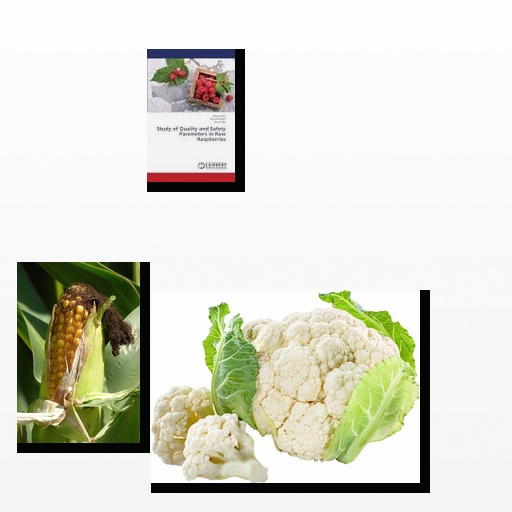
Food items: raspberry, corn, cauliflower